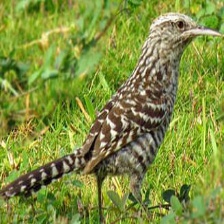
Species: FASCIATED WREN
Scientific name: CAMPYLORHYNCHUS FASCIATUS